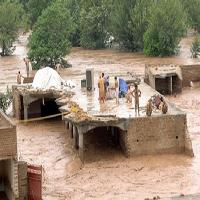
Weather: cloudy or overcast